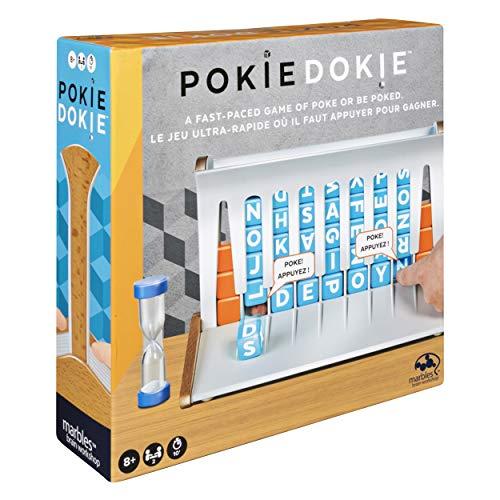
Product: Pokie Dokie Game by Marbles Brain Workshop, Fast-Paced Word Building Game for Kids & Adults Aged 8 & Up
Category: Toys & Games | Games & Accessories | Board Games
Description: Pokie dokie is a competitive word building game for kids and adults aged 8 and up.
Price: $11.67
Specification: ProductDimensions:3x10.5x10.5inches|ItemWeight:2.15pounds|ShippingWeight:2.15pounds(Viewshippingratesandpolicies)|ASIN:B07JM4G2SD|Itemmodelnumber:6044749|Manufacturerrecommendedage:8-10years